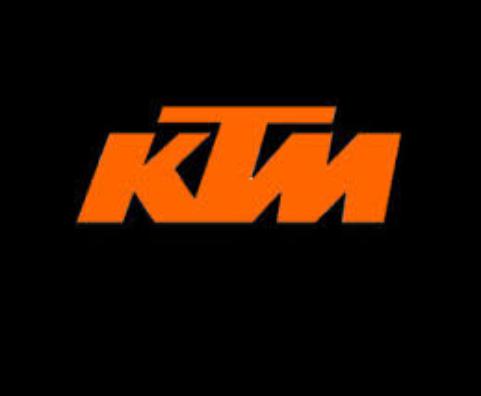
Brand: KTM
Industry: Transportation